Tsukumonogatari

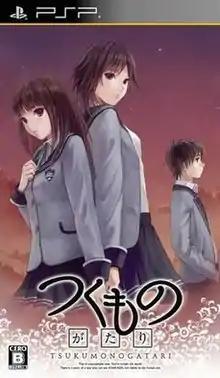
Official cover art featuring (from left to right): "Emina Ikari, Haruka Minami, and Yūto Ishigami."

is an adventure RPG for the PlayStation Portable developed by Killaware and published by FuRyu. The game was released on January 27, 2011, in Japan.